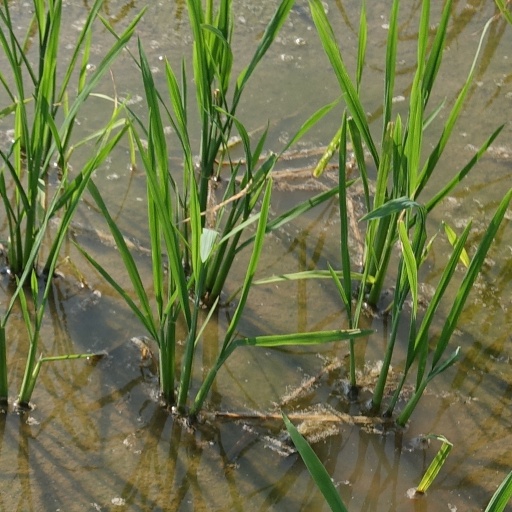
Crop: rice